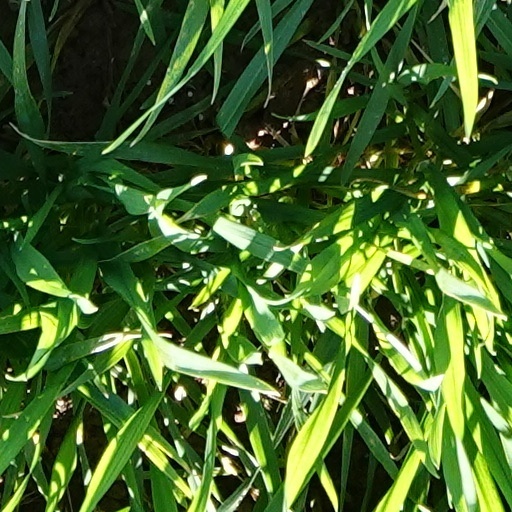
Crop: wheat